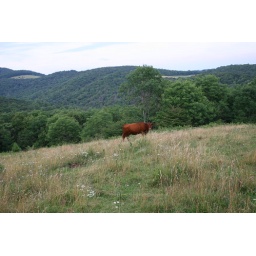
cow in field